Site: brandenburg
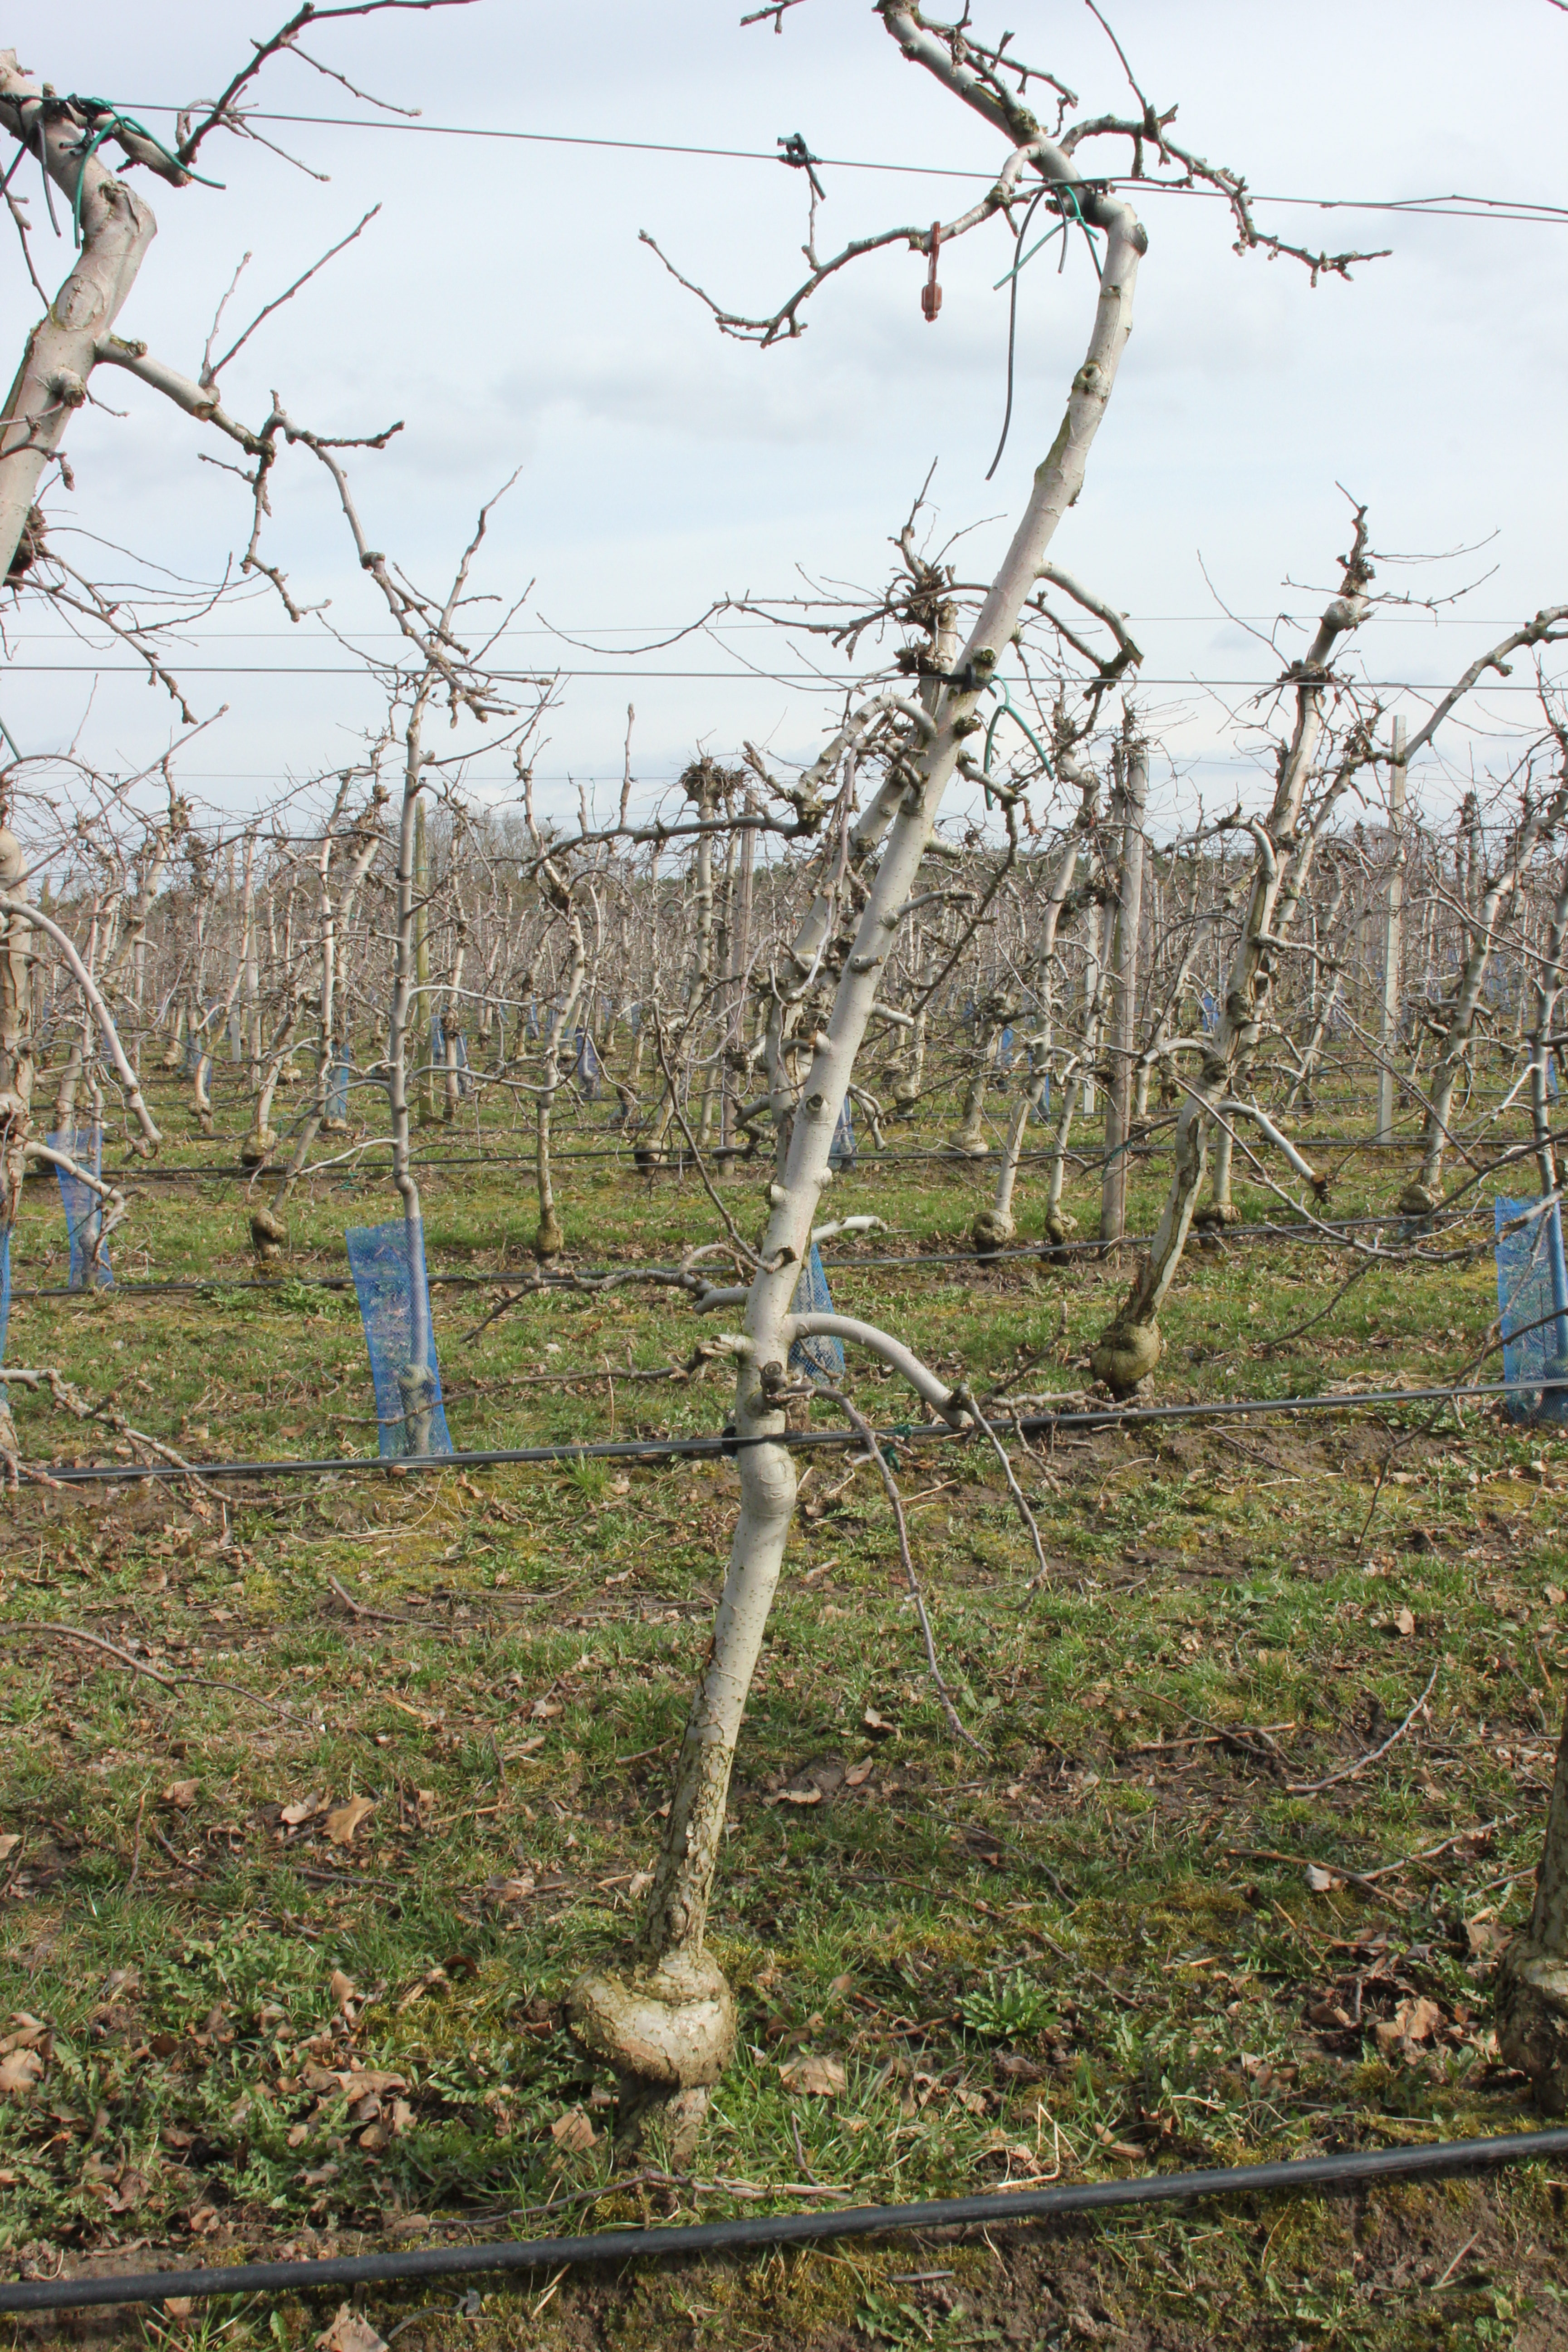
Growth stage (BBCH 01): Bud development